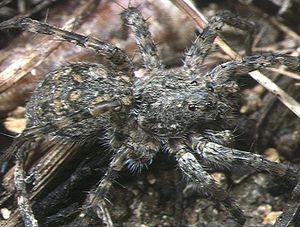
Wadicosa est un genre d'araignées aranéomorphes de la famille des Lycosidae.
Wadicosa okinawensis est une espèce d'araignées aranéomorphes de la famille des Lycosidae.